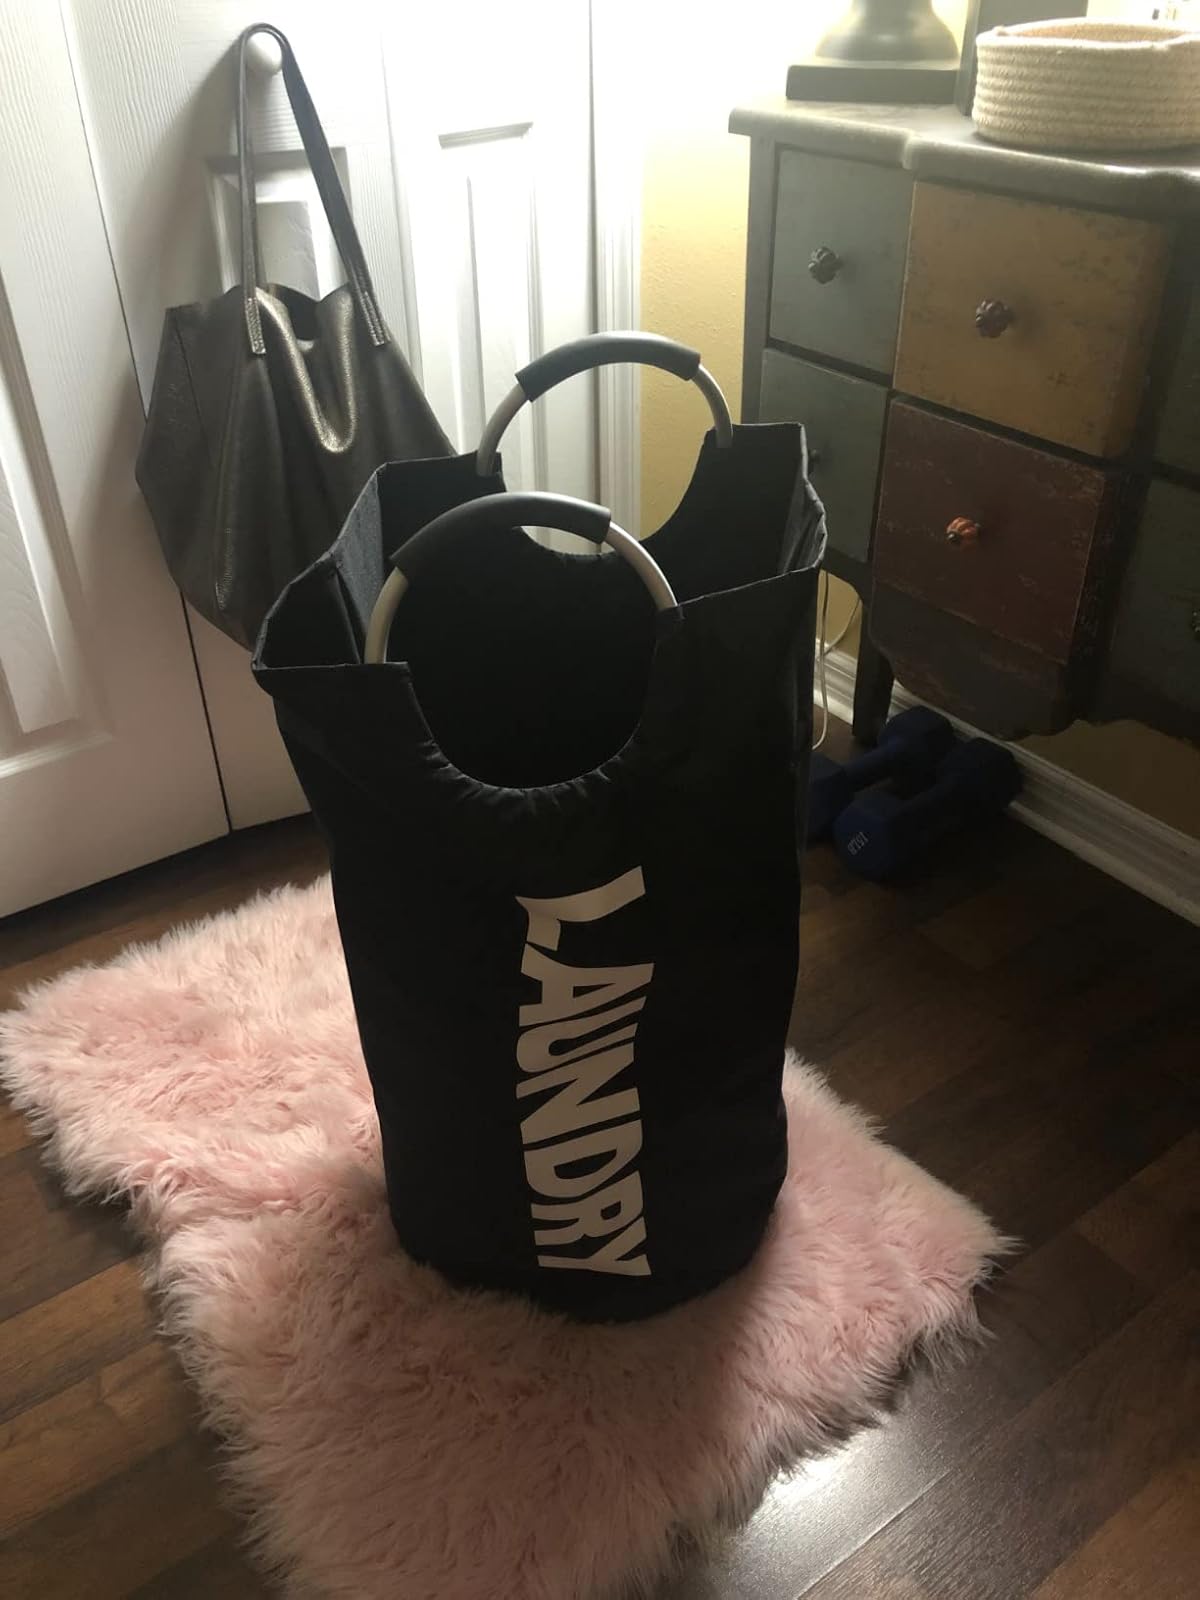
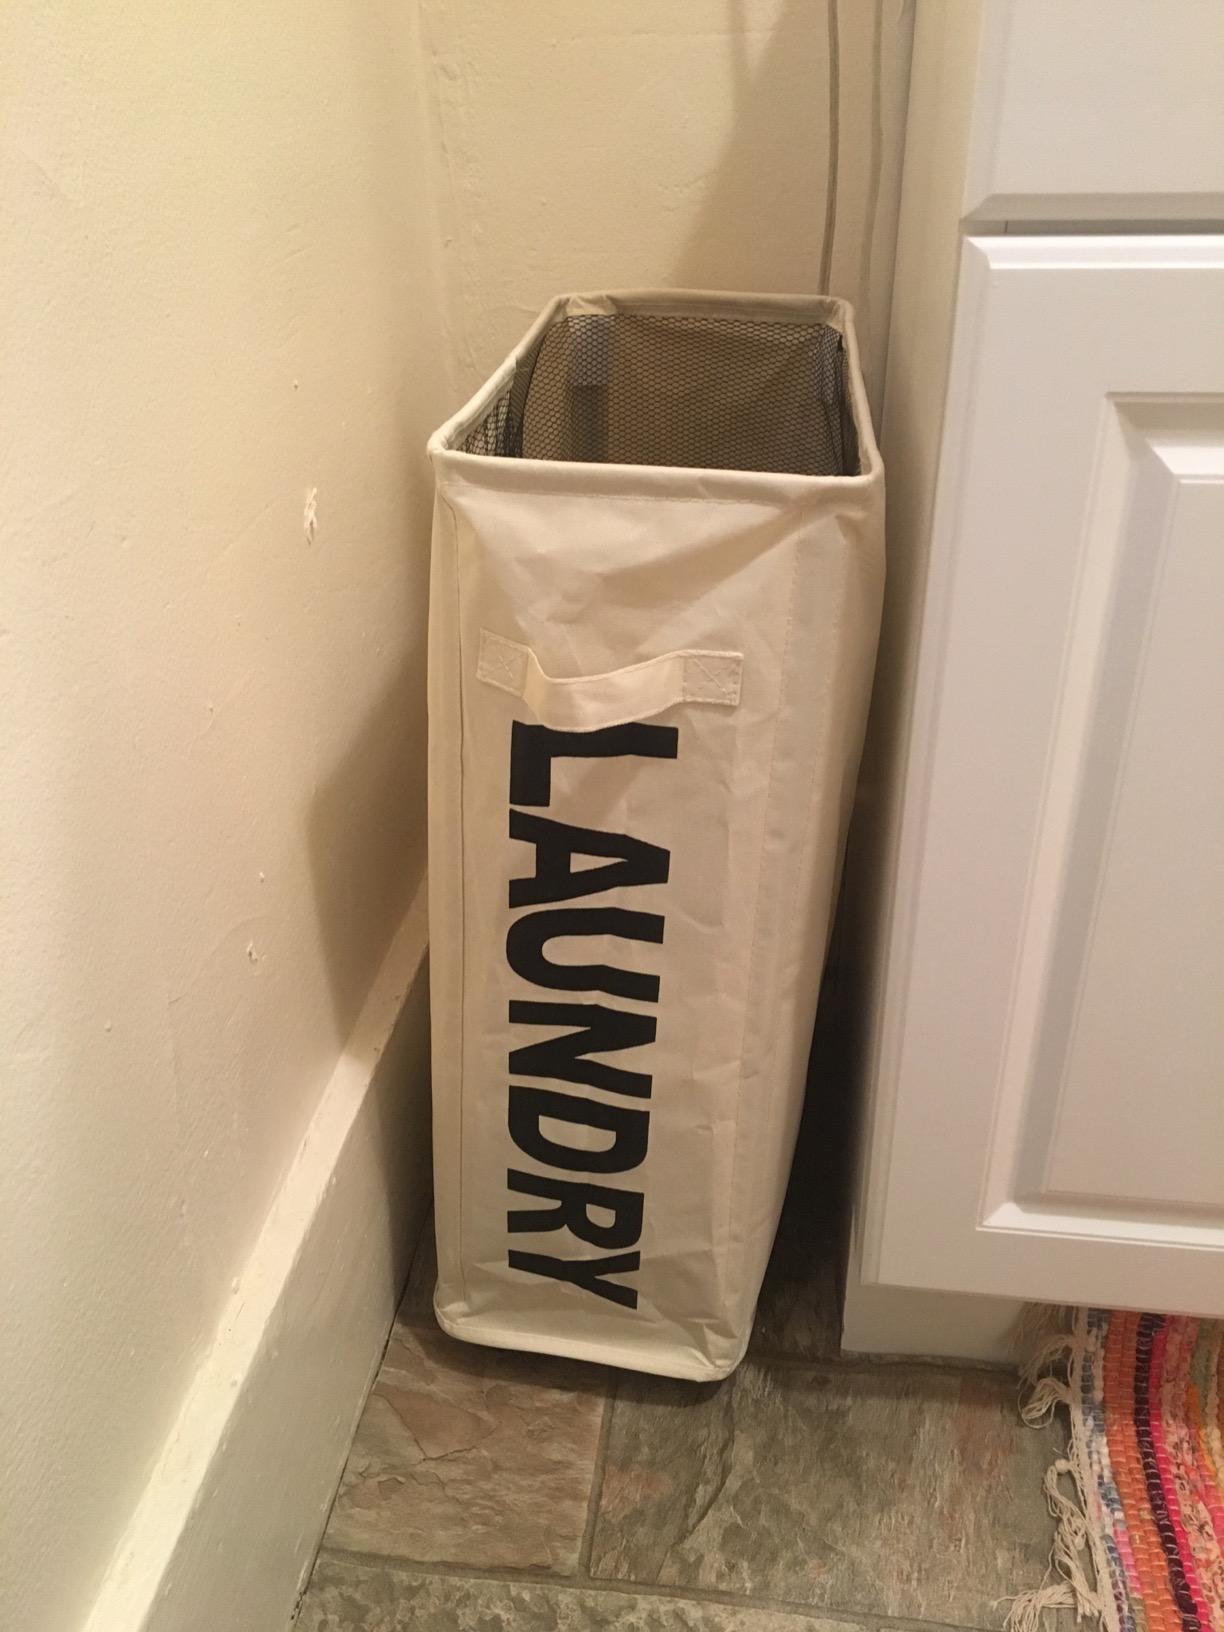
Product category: items_hamper
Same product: no